Aravane Rezaï

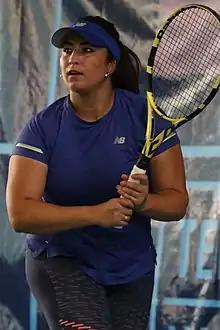
Rezaï in 2021

Aravane Rezaï ("Arghavān-e Rezāyi" , born 14 March 1987) is an Iranian–French professional tennis player. She has defeated many top players on the WTA Tour, such as Justine Henin, Venus Williams, Victoria Azarenka, Maria Sharapova, Dinara Safina, Francesca Schiavone, Caroline Wozniacki, Marion Bartoli, Flavia Pennetta, Jelena Janković, Petra Kvitova, Simona Halep, and Ai Sugiyama. Her career-high ranking is world No. 15, achieved on 11 October 2010.